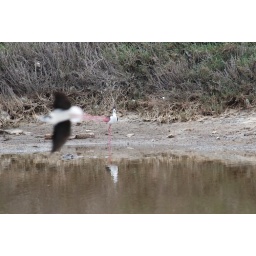
2 black necked stilts engaging in some intra-species aggression. The one standing has a chick stashed near by.